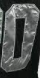
Number: 0